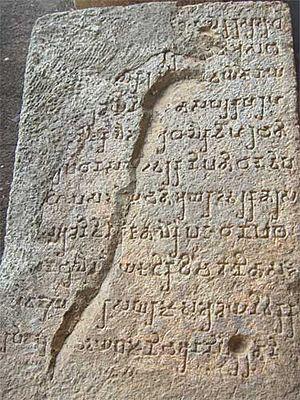
Les grottes de Kanheri se trouvent à l'est de Borivali, à Mumbai, en Inde, au cœur des forêts du Sanjay Gandhi National Park. Ces grottes témoignent de l'influence du bouddhisme sur l'art et la culture indiennes.
L’écriture kannada, ou l’écriture kannara, est un alphasyllabaire de la famille de la brahmi principalement utilisé pour écrire le kannada, l’une des langues dravidiennes du sud de l’Inde parlée notamment dans l'état du Karnataka. Dans cet état, il est aussi utilisé pour retranscrire des textes en sanskrit. Il sert également à écrire le konkani, conjointement avec plusieurs autres systèmes d'écriture, et il est aussi utilisé par plusieurs langues peu parlées comme le kodagu et le toulou.